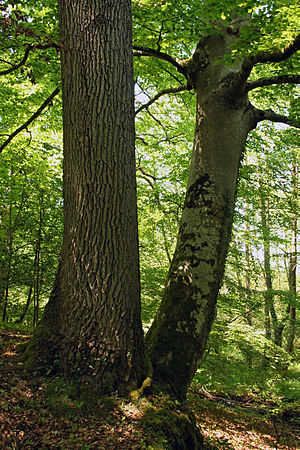
Danske træer
Stilk-Eg (Quercus robur) til venstre og Almindelig bøg (Fagus sylvatica) til højre. To almindelige og velkendte hjemmehørende træer i Danmark. Begge har i øvrigt været valgt som nationaltræ[1]
Forekomsten i Danmark af træer og skov er betinget af 3 primære forhold